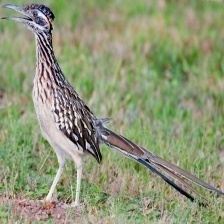
Species: ROADRUNNER
Scientific name: GEOCOCCYX